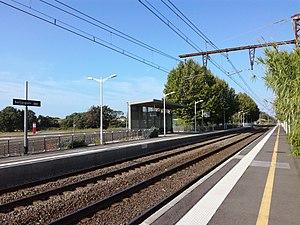
Gare de Baillargues - vue des quais et des voies, direction Montpellier
La gare de Baillargues est une gare ferroviaire française de la ligne de Tarascon à Sète-Ville, située sur le territoire de la commune de Baillargues, dans le département de l'Hérault, en région Occitanie.